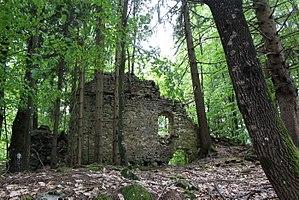
Treffen am Ossiacher See est une commune autrichienne du district de Villach-Land en Carinthie.